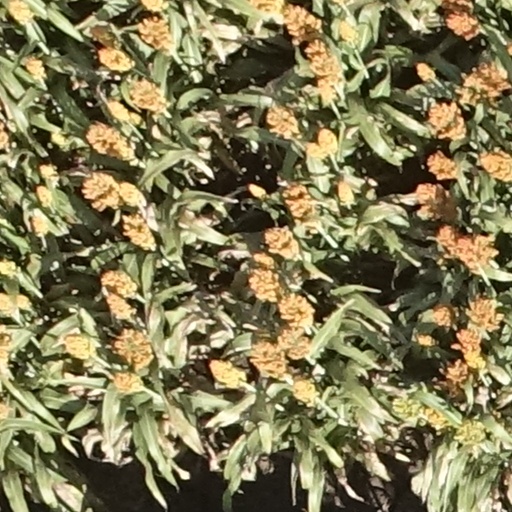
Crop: sorghum